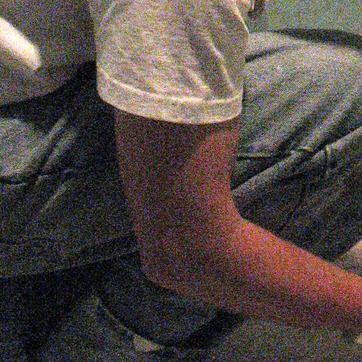
Material: skin